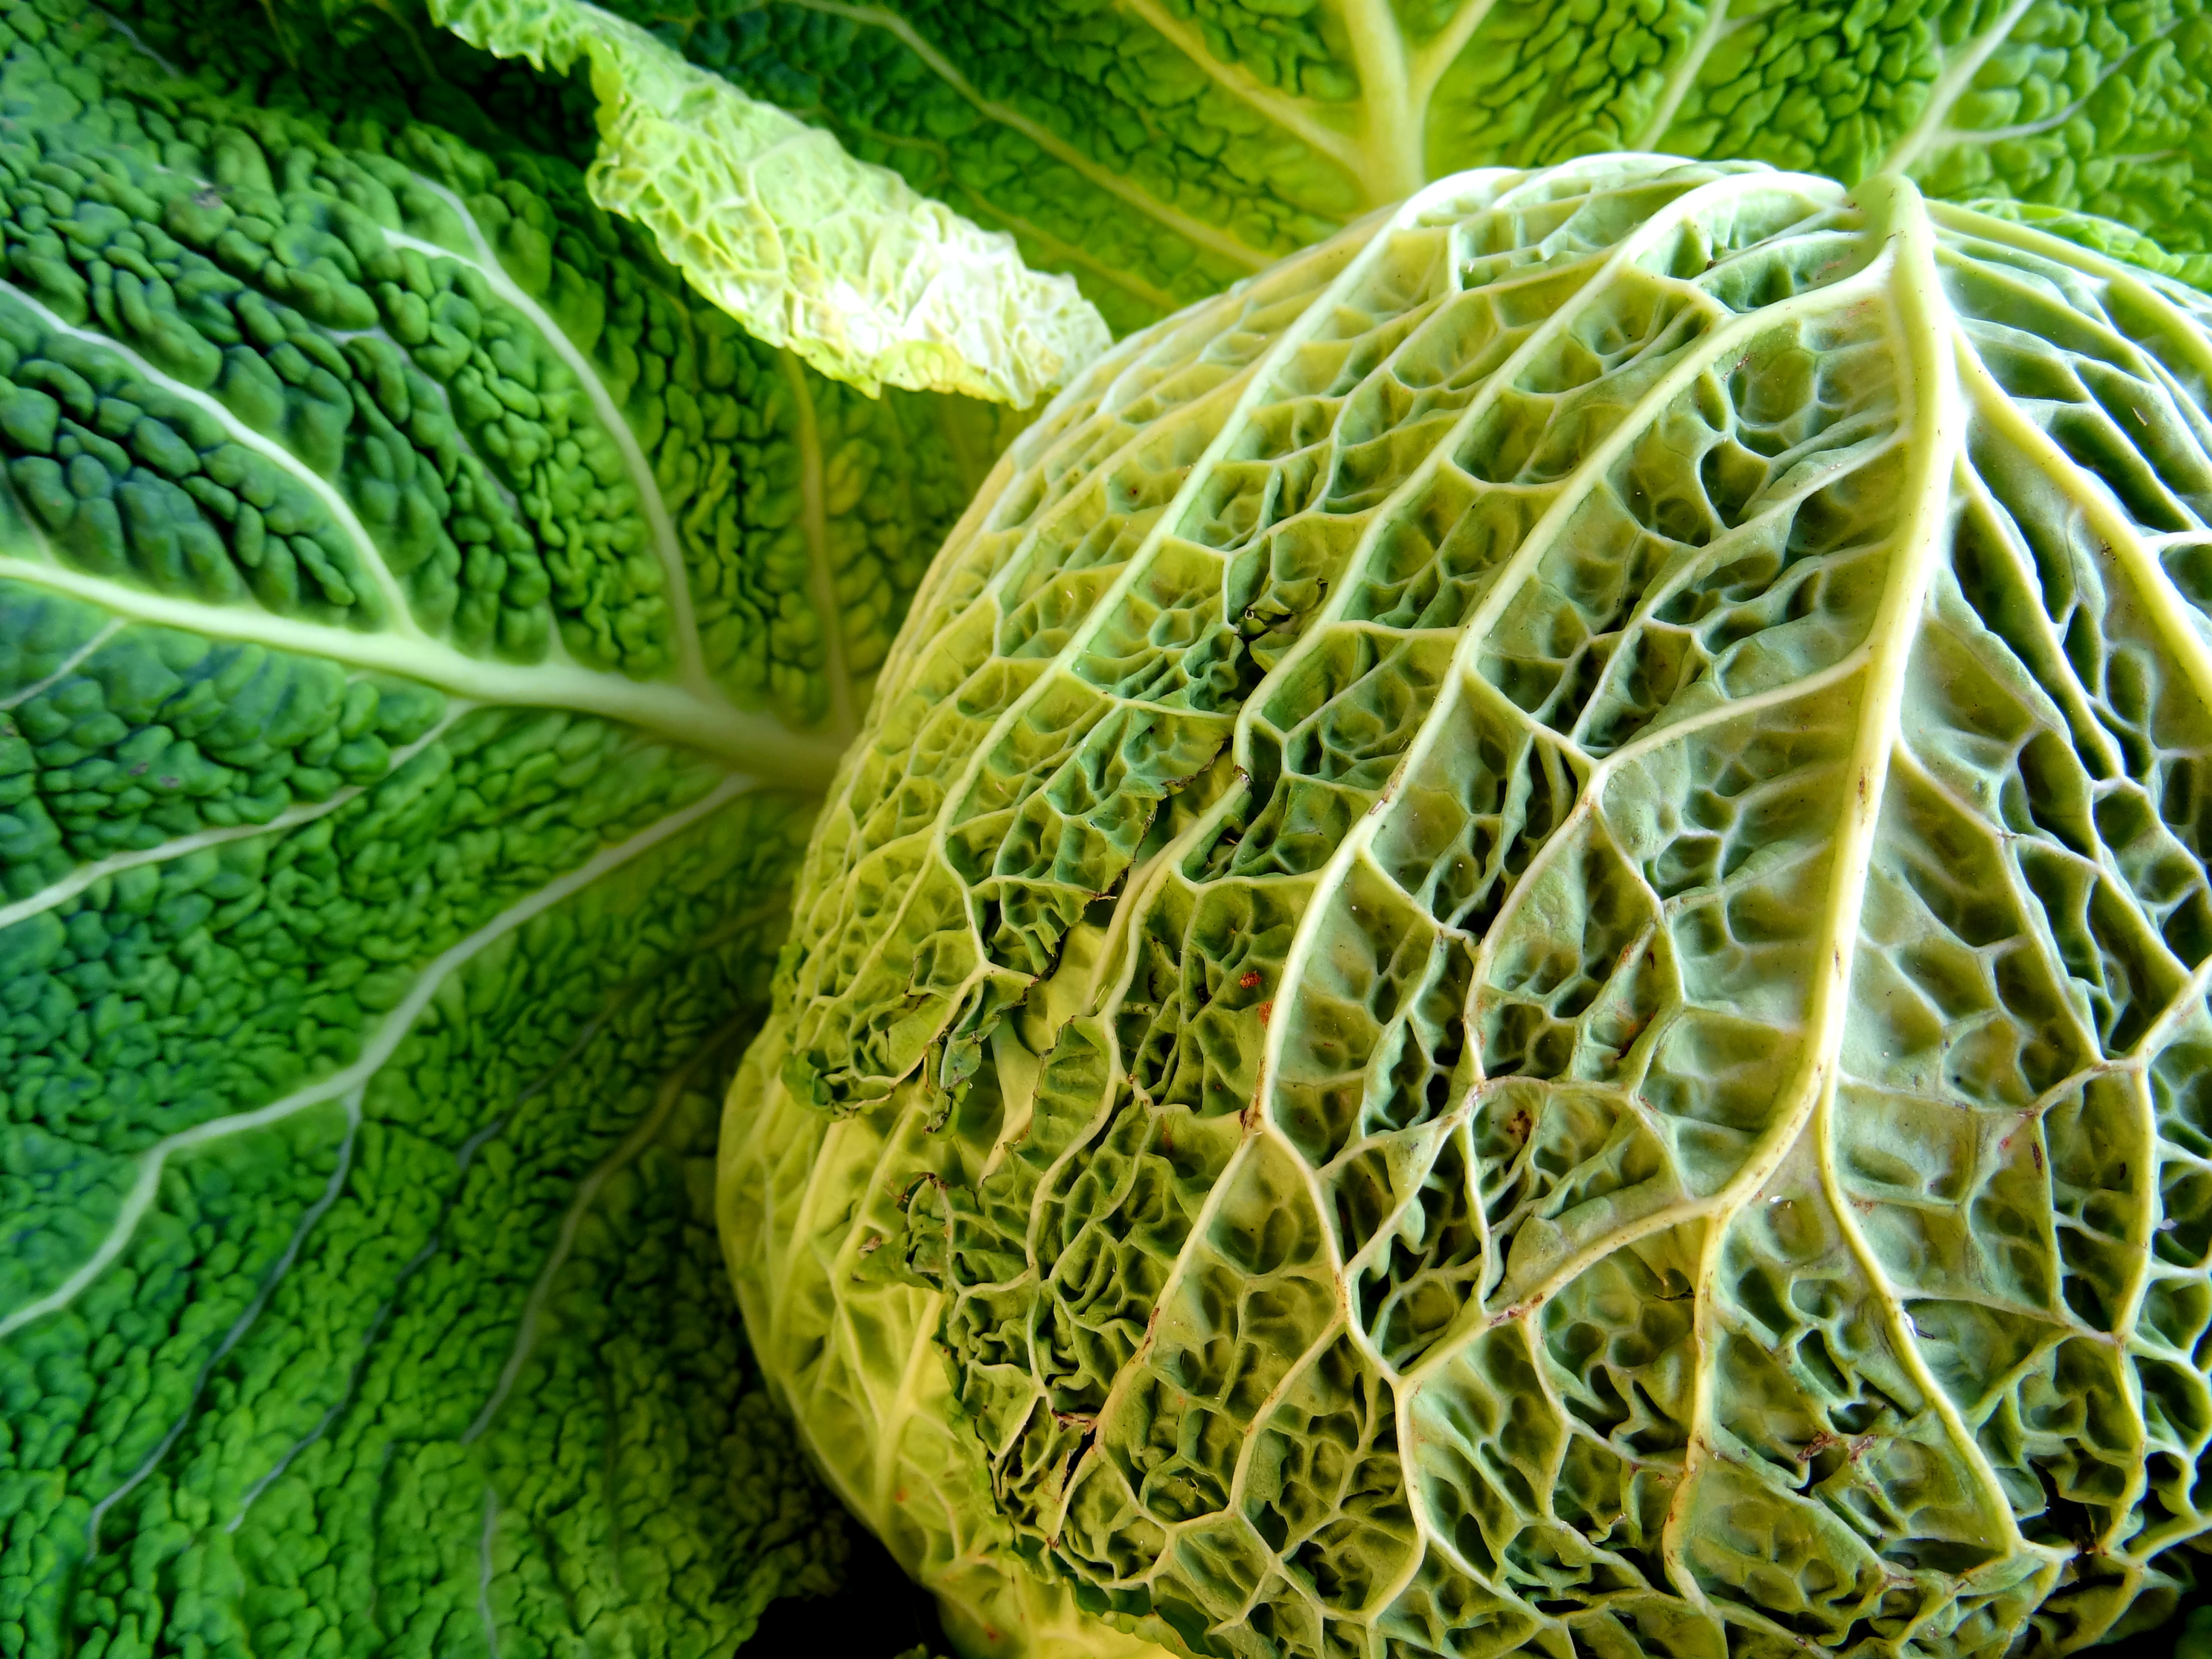
plant, leaf, food, green, herb, produce, vegetable, autumn, market, agriculture, healthy, eat, stew, market stall, leaves, vegetables, raw, sale, cabbage, vitamins, edible, savoy, brassica, green leaves, kohl, flowering plant, vegetable stand, savoy cabbage, head cabbage, krause leaves, white cabbage, land plant